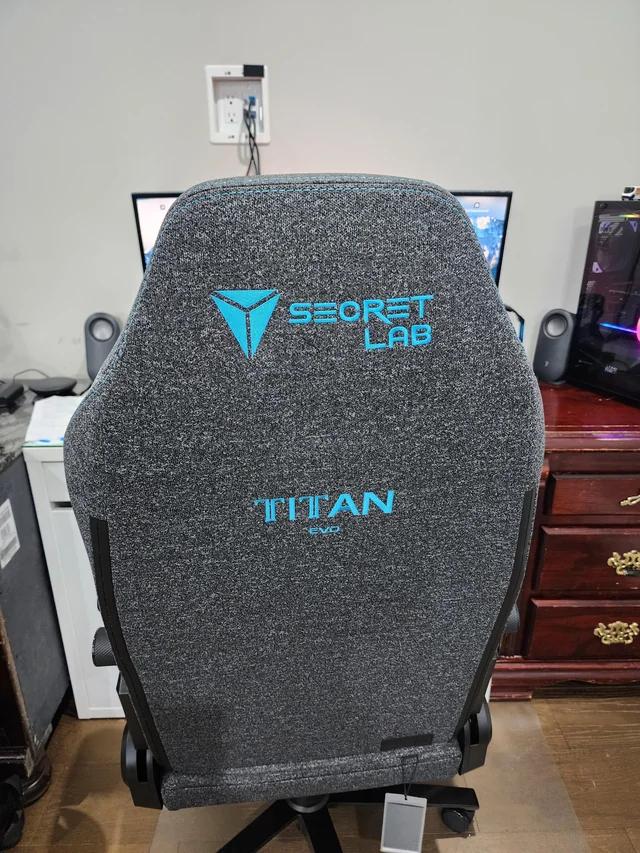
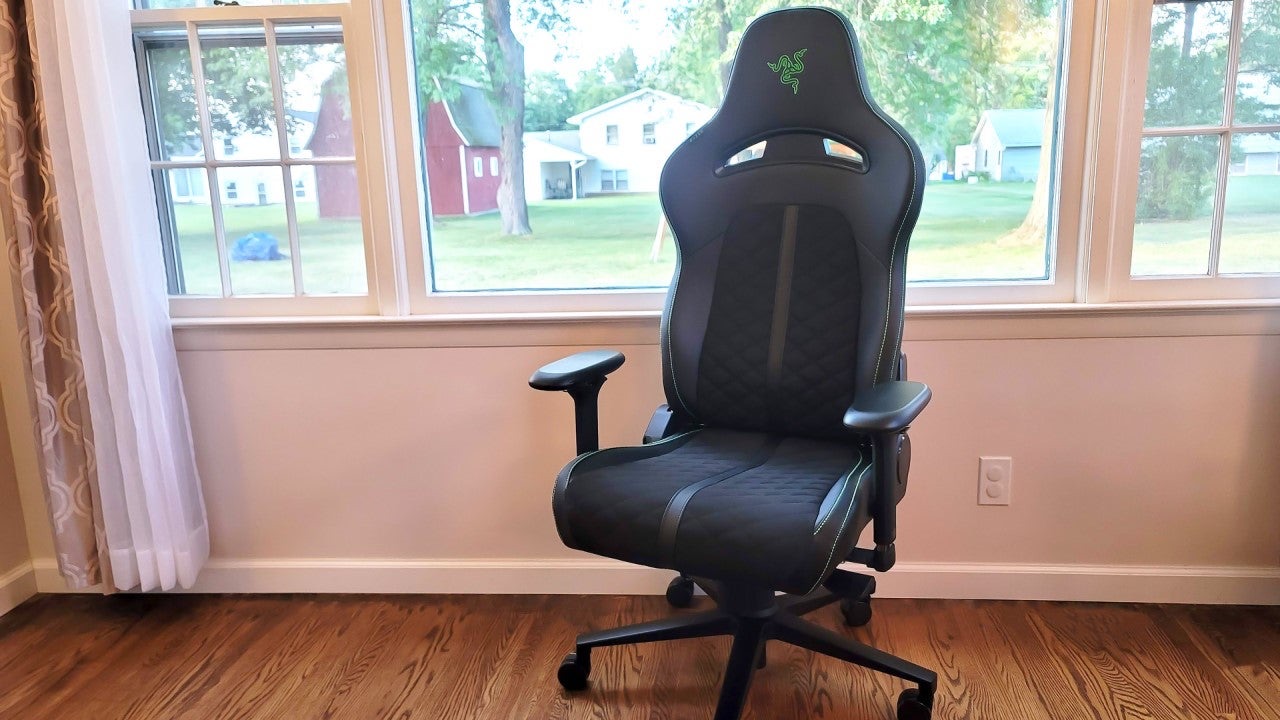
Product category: items_chair
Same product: no